Mary-Averett Seelye

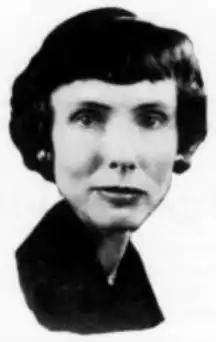
Mary-Averett Seelye, from a 1958 magazine

Mary-Averett Seelye (March 11, 1919 – March 30, 2013) was an American performance artist, dancer, actress, choreographer, and director.